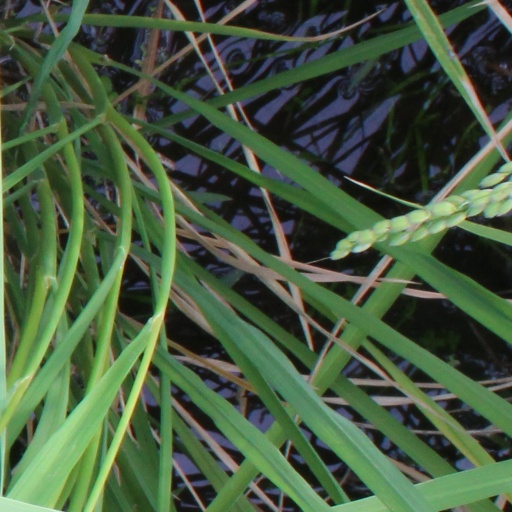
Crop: rice